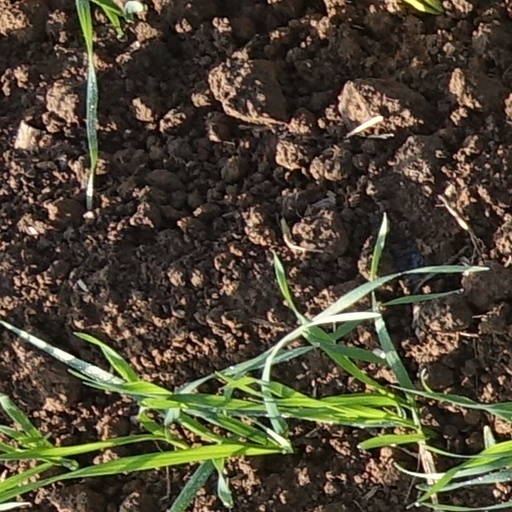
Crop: wheat